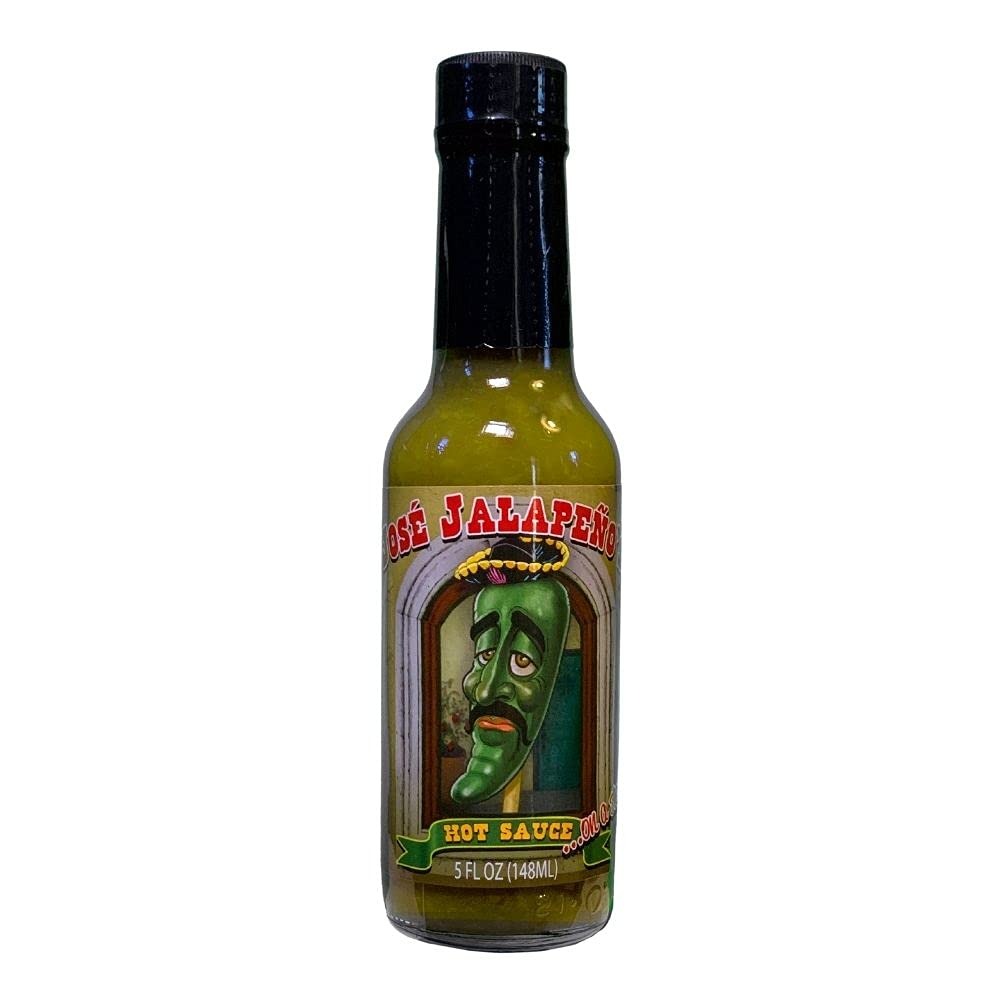
Item Name: Jeff Dunham - Jose Jalapeno Hot Sauce | A Perfect Balance of Jalapeno and Habanero Peppers for a Spicy and Flavorful Kick (Medium, 5 fl oz)
Bullet Point 1: It’s about time José Jalapeño released his own hot sauce! This is a medium-to-hot flavorful sauce that’s great on anything you want to spice up with an extra kick of jalapeño flavor!
Bullet Point 2: FLAVOR: A nice green hot sauce, with the primary flavor of jalapeno. But there's just a little kick of habanero in there to take it to the next level.
Bullet Point 3: HOW HOT IS IT? Medium to hot. A perfect hot sauce if want to spice your food up a little bit!
Bullet Point 4: USES: Great on everything! This medium hot sauce pairs well with most foods. Try it on your eggs, tacos, wings, chili, and more!
Bullet Point 5: OFFICIAL JEFF DUNHAM MERCHANDISE: Dunham has built an entertainment empire over years of non-stop touring and performance innovation. Collect and share merchandise from your favorite stand-up skits, shows, and tours!
Product Description: It’s about time José Jalapeño released his own hot sauce! This is a medium-to-hot flavorful sauce that’s great on anything you want to spice up with an extra kick of jalapeño flavor!
Value: 5.0
Unit: Fl Oz

Price: 10